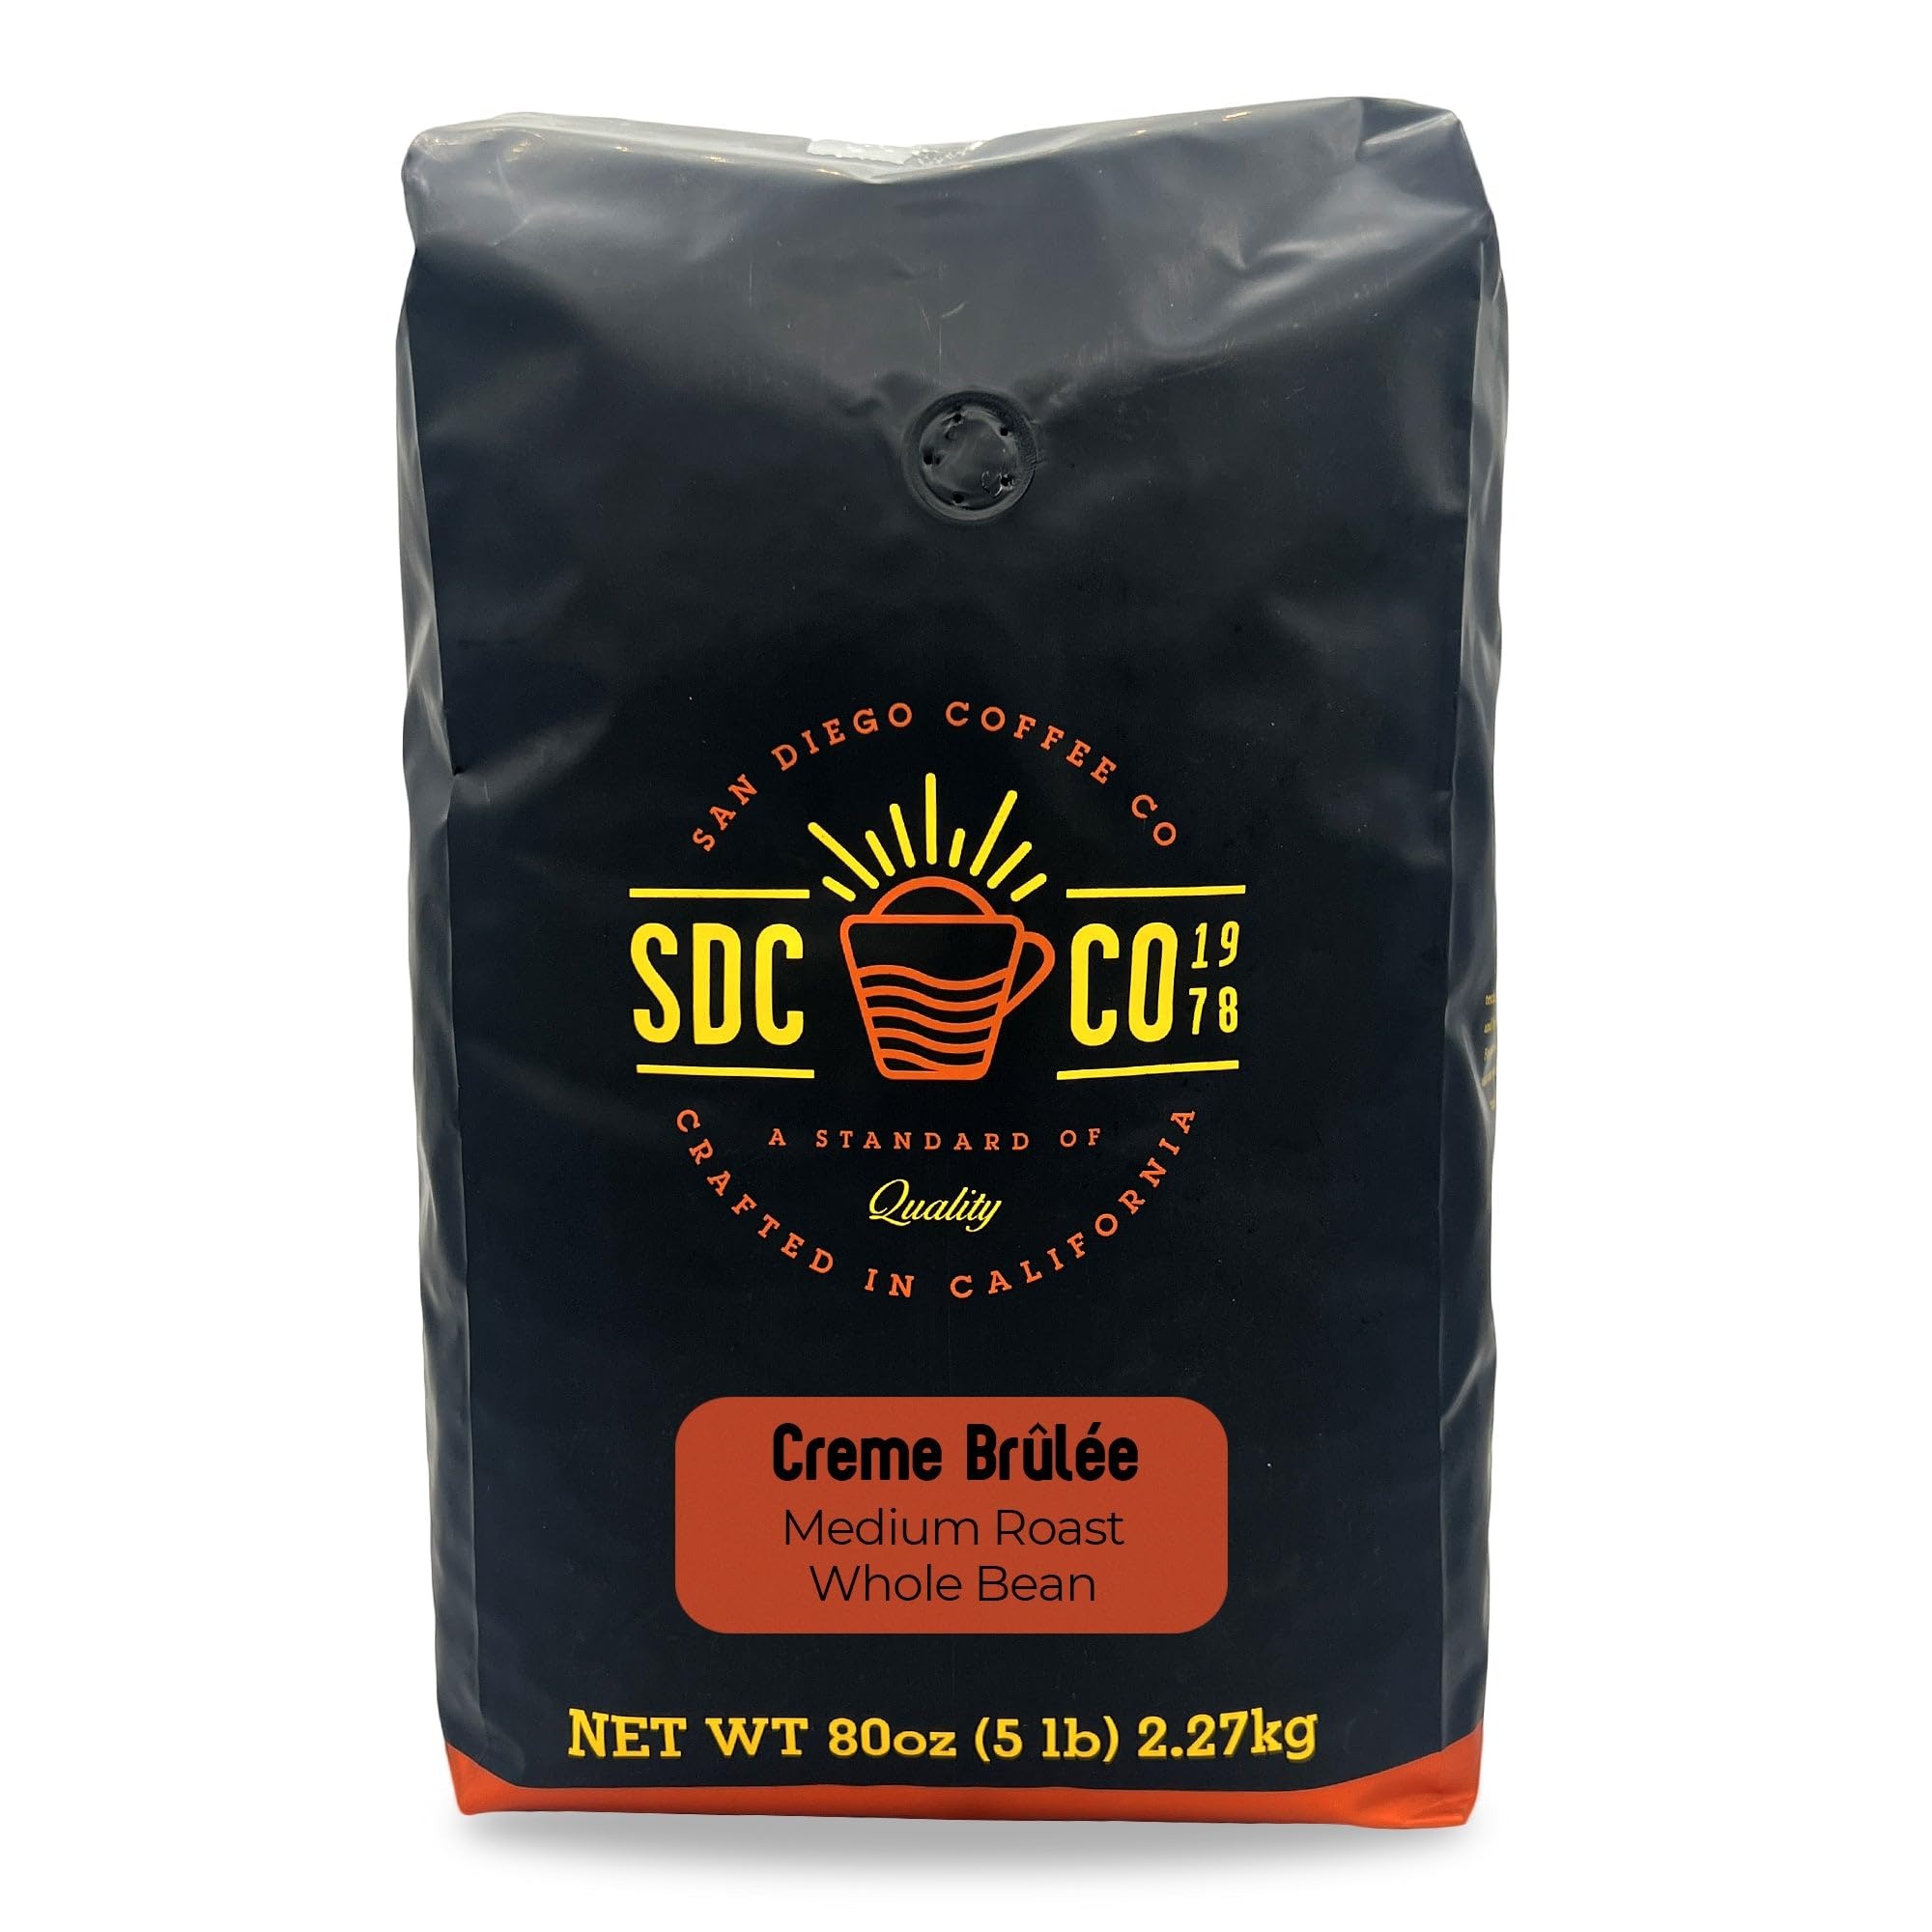
Item Name: San Diego Coffee Creme Brûlée, Medium Roast, Whole Bean Coffee, 5-Pound Bag Café en grano tostado
Bullet Point 1: ENERGIZING MORNING START: Get ready for a long productive day ahead with our medium roast whole bean coffee.This Creme Brûlée coffee whole beans will delight your senses and make you feel alive all day
Bullet Point 2: DIFFERENT WAYS TO MAKE COFFEE: Our coffee beans can be used in any coffee maker you like, whether it's a regular drip brew or a special coffee machine. This gives you the freedom to choose how you make your coffee just the way you like it.
Bullet Point 3: FOR THE PERFECT CUP OF COFFEE: Use 1 tablespoon of coffee grounds for every 6 ounces of water. You can change the amount of coffee to your flavor preference. Everyone is different.
Bullet Point 4: Convenient Bag Sizes: This coffee comes in a 1 pound (compared to 12- ounce competitors), 2 x 1 pound and 5-pound options, offering convenience and value. It's a generous supply that ensures you won't run out of your favorite coffee anytime soon and it’s a great option for gifting as well.
Bullet Point 5: Storage Guidelines: To maintain the freshness of your product, seal the bag tightly and store it in a cool, dry place away from both heat and cold. This ensures your product stays at its best.
Product Description: Creme brulee flavored coffee adds the essences of toasty, French caramel, and rich custard. Skip the calories and enjoy this delectable coffee treat instead! We use only 100-Percent Arabica beans flavored with the highest quality flavoring and roast to perfection. For over 40 years, San Diego Coffee Company has believed that a superior cup of coffee comes down to a simple recipe: Quality beans roasted to perfection and shipped quickly to your doorstep. San Diego Coffee starts with the highest quality coffee beans meticulously selected by our experienced team from the world's most prized coffee growing regions. Our precise roasting techniques, perfected over 40 years, preserve taste and freshness to bring you the best cup of coffee.
Value: 80.0
Unit: Ounce

Price: 68.99